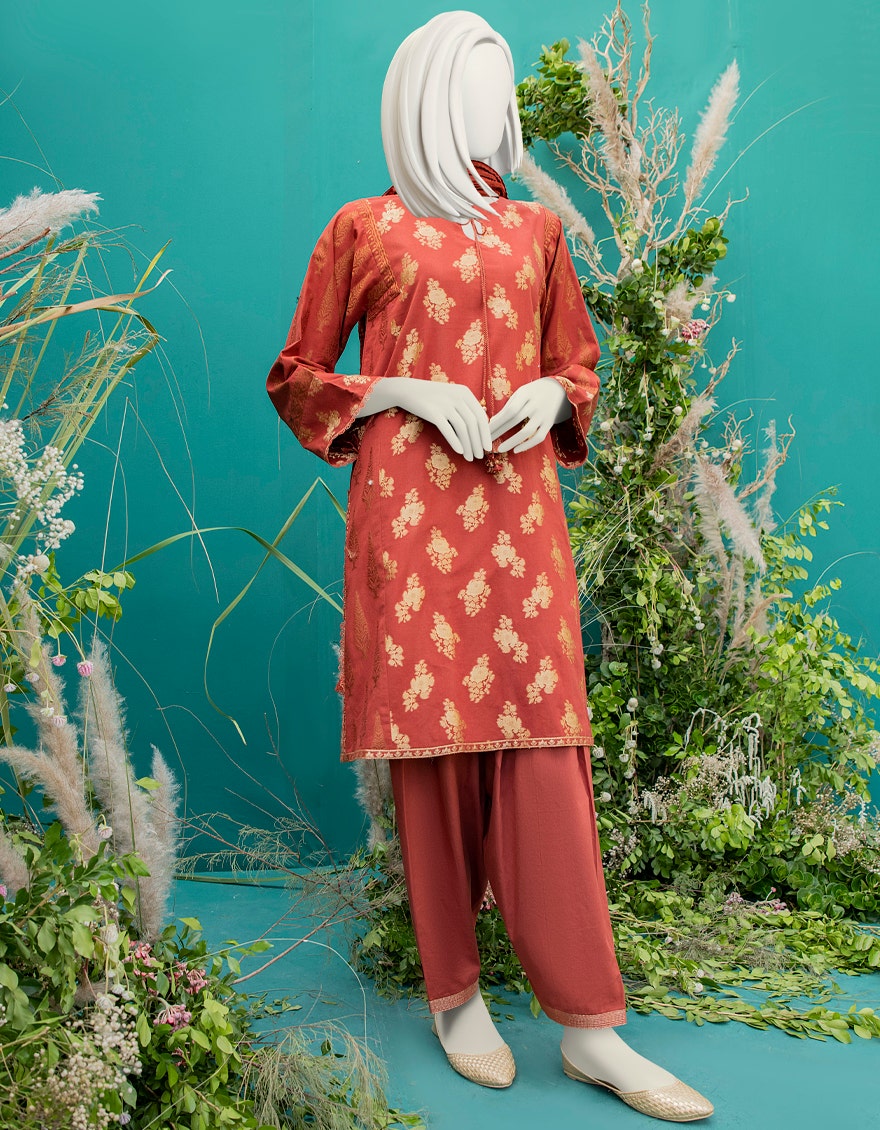
red khan embroidered chiffon tun